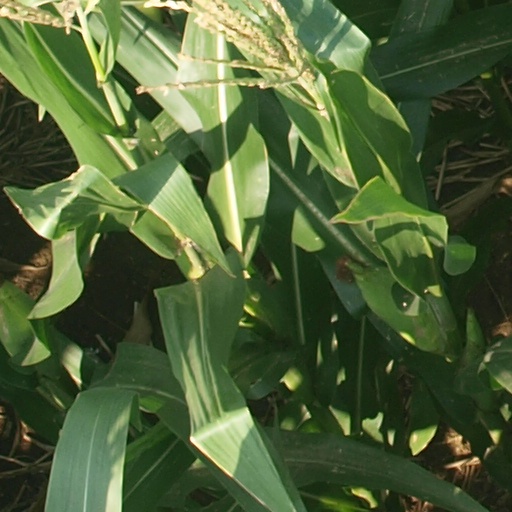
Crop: maize; corn